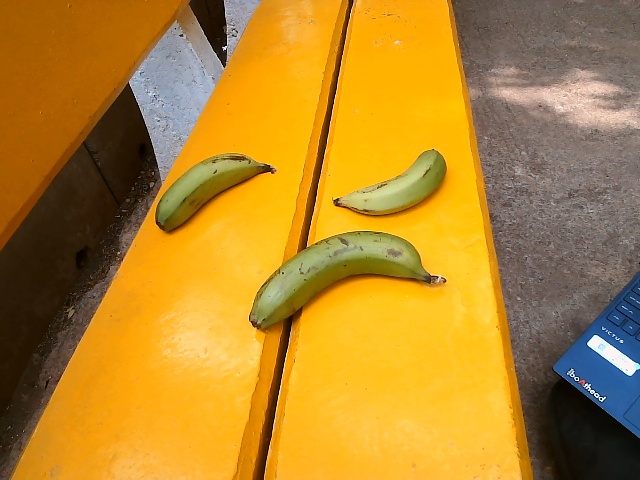
Label: Raw_Banana